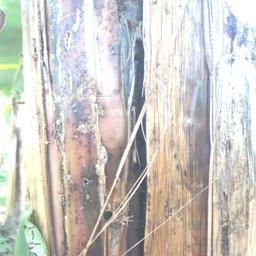
Label: PSEUDOSTEM WEEVIL